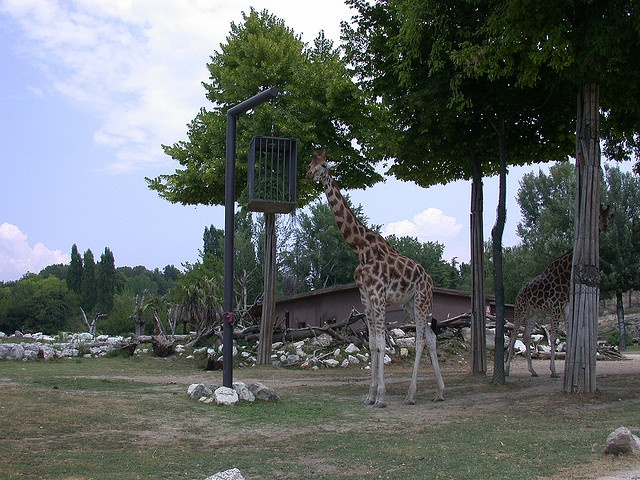
A picture of an animal that is eating some food.
A giraffe checks a hanging cage for its fodder.
Two giraffes next to trees eating their food.
A giraffe stands next to a pole and trees
A giraffe is attempting to eat some leaves on a tree